Berber tribes

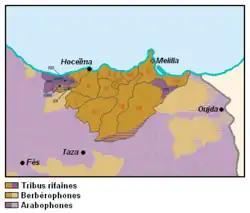
I. Ibaqouyen; II. Ait Waryaghar; III. Ait Temsamane; IV. Ait Touzine; V. Ait Ammart; VI. Igzennayen; VII. Ibdarsen; VIII. Ait Said; IX. Iqer'iyen; X. Ait Tafersit; XI. Ait Oulichek; XII. Ait Bouyahyi; XIII. Ouled Settout (Arabized); XIV. Ikebdanen; XV. Targuist (Senhaja); XVI. M'tioua (Senhaja); XVII. Mestassa; XVIII. Ait Gmil; XIX. Ait Boufrah; XX. Ait Itteft

Ibn Khaldun divides the Baranis into the Awraba, 'Adjisa, Azdadja, Masmuda-Ghomara. Kutama-Zawawa, Sanhaja and Hawwara. Although, the inclusion of the last three is controversial among medieval genealogists because they were considered to be of Himyarite descent (although that is likely a myth). The eponymous ancestor of the Baranis is said to be Burnus. The Butr are divided into the Lawata, the Nafusa, the , the and the Miknasa. The eponymous ancestor of the Butr is said to be Madghis al-Abtar.